Omer (unit)

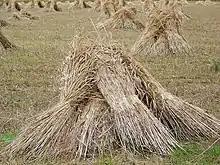
Sheaves of wheat: one sheaf is approximately one omer in dry volume.

The omer ( "‘ōmer") is an ancient Israelite unit of dry measure used in the era of the Temple in Jerusalem and also known as an isaron. It is used in the Bible as an ancient unit of volume for grains and dry commodities, and the Torah mentions it as being equal to one tenth of an ephah. According to the "Jewish Encyclopedia" (1906), an ephah was defined as being 72 "logs", and the "Log" was equal to the Sumerian "mina", which was itself defined as one sixtieth of a "maris"; the "omer" was thus equal to about of a "maris". The "maris" was defined as being the quantity of water equal in weight to a light royal talent, and was thus equal to about , making the "omer" equal to about . The "Jewish Study Bible" (2014), however, places the "omer" at about .